José de Cieza

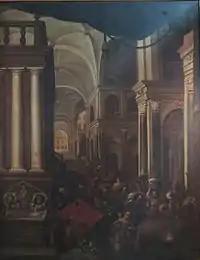
"Cleansing of the Temple", now in the Museo de Bellas Artes de Granada.

He was the son and scholar of Miguel Geronimo de Cieza, was born at Granada. He acquired much facility in painting in distemper, and, going to Madrid in 1686, was employed to paint scenes in the theatre of Buenretiro, and became painter to the king in 1689. He likewise painted in oil historical subjects, landscapes, and flower-pieces. He died at Madrid.